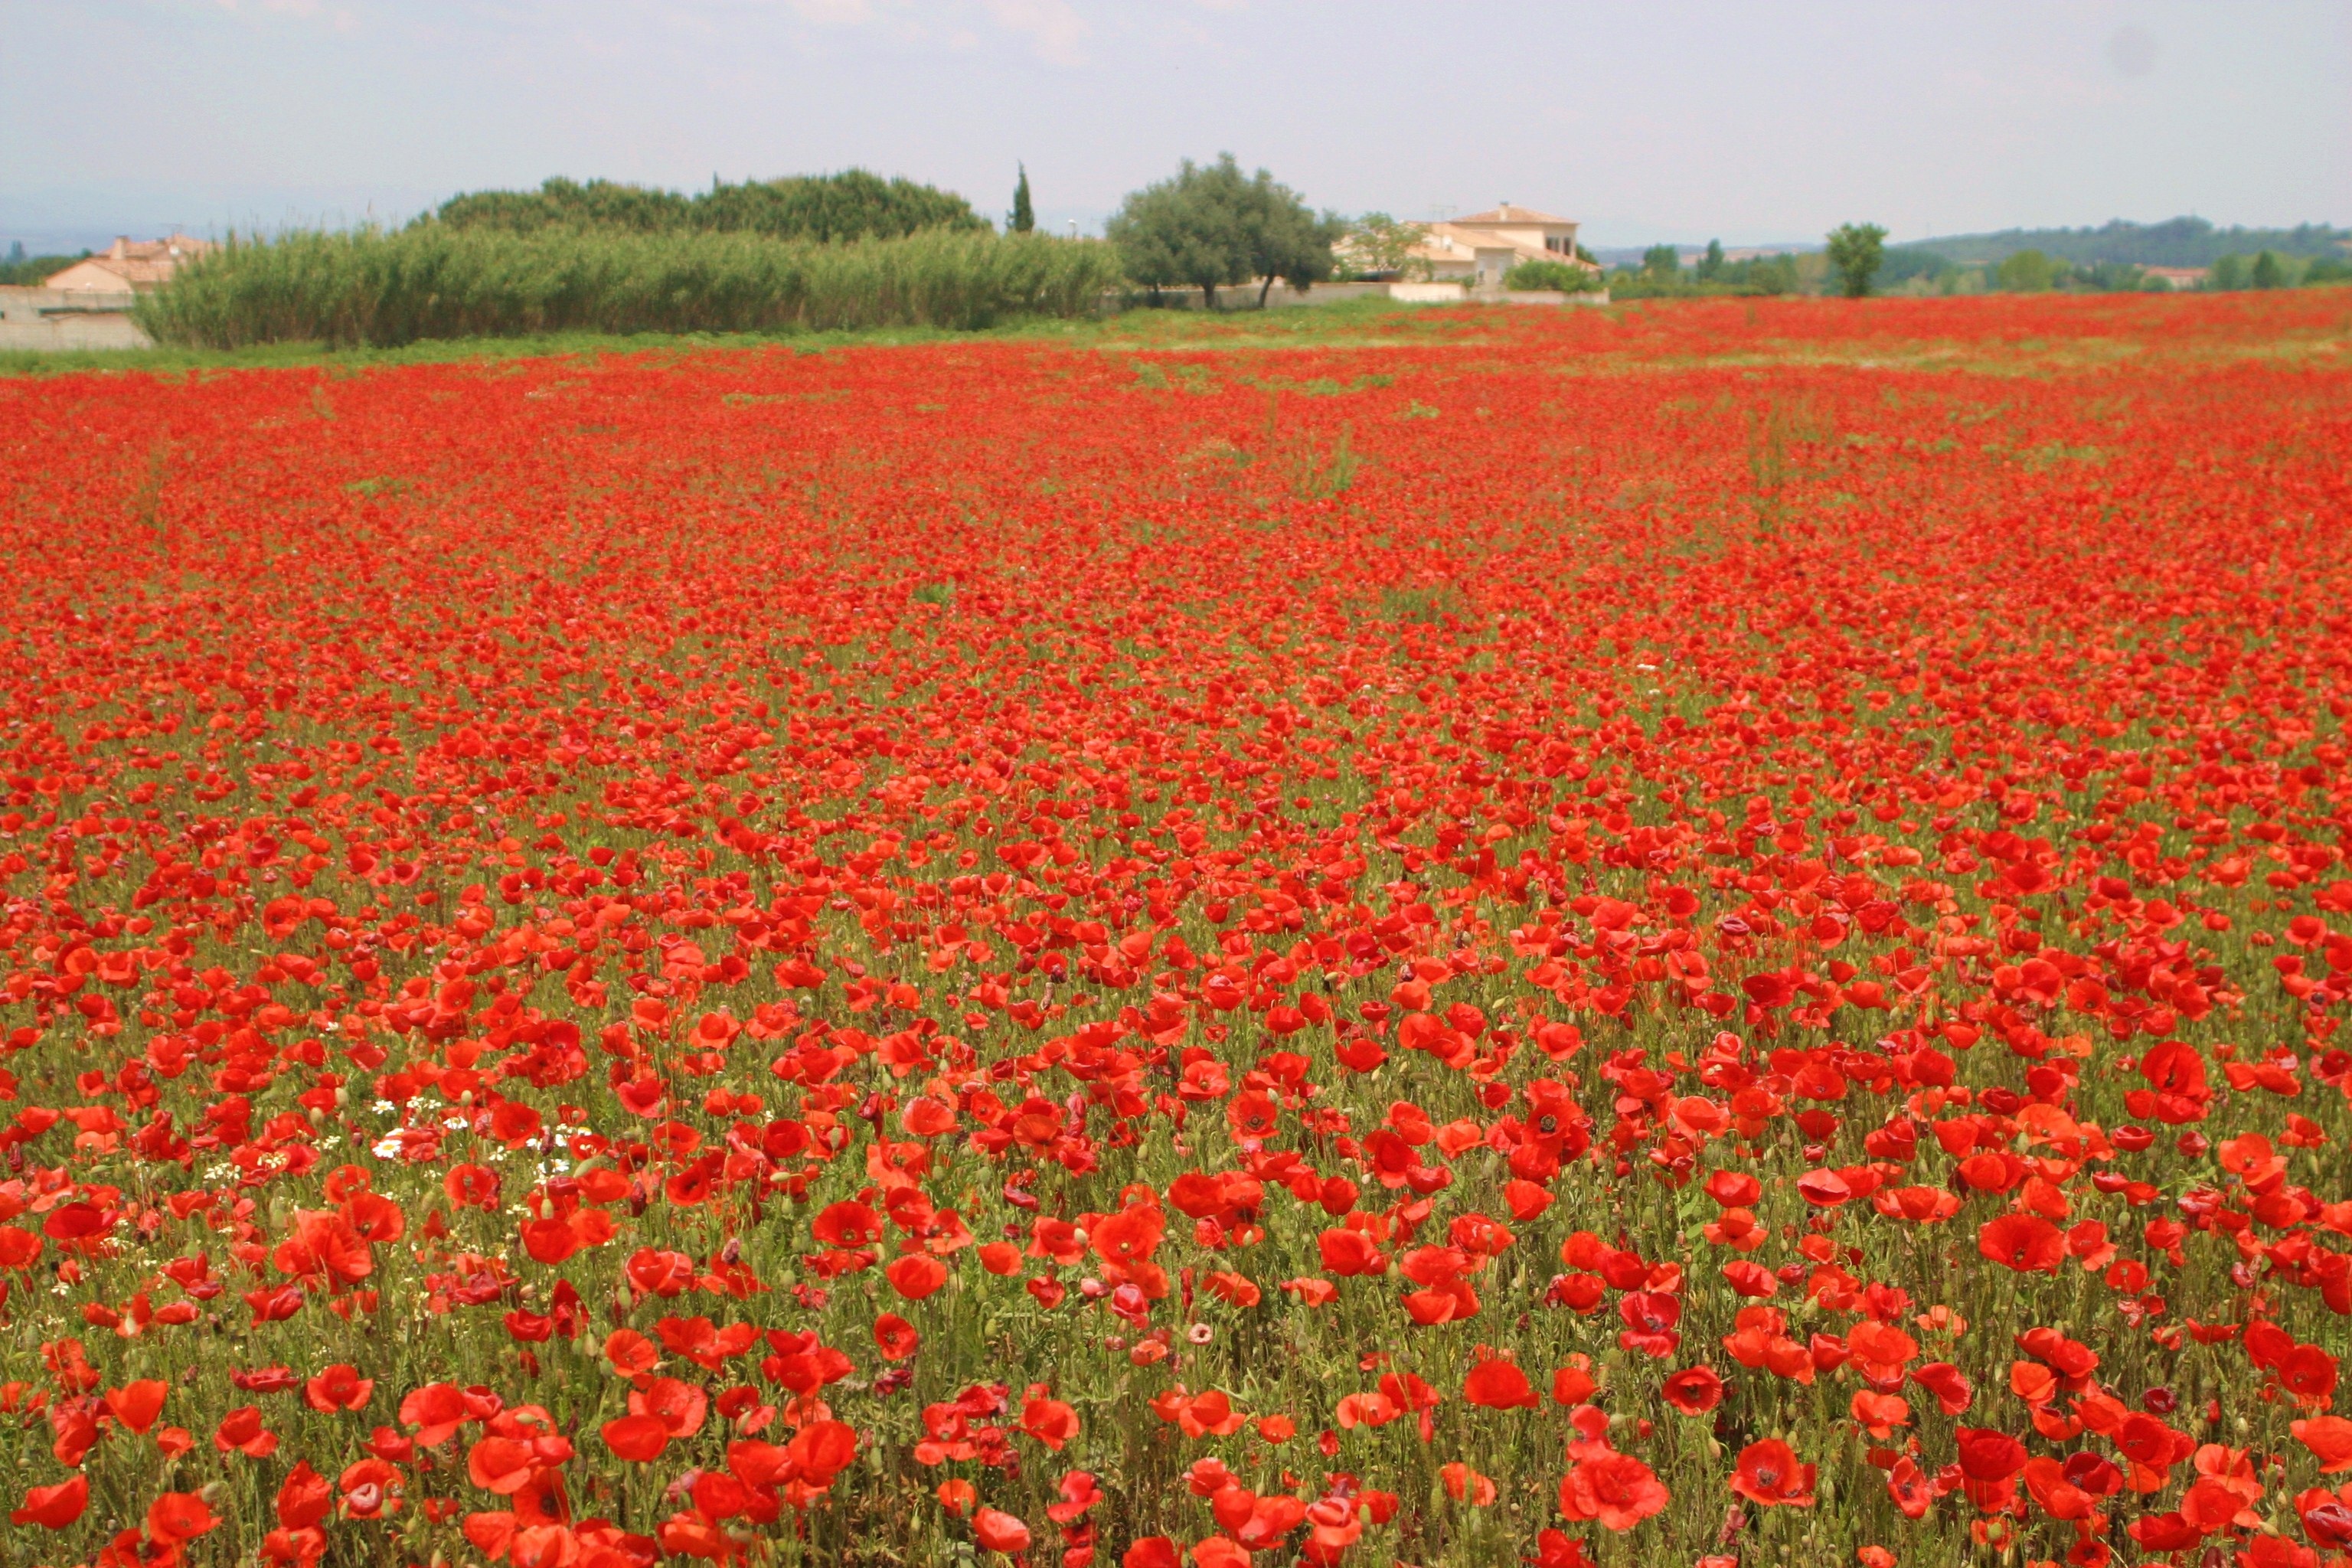
nature, plant, field, meadow, prairie, flower, petal, plain, wildflower, flowers, grassland, poppy, poppies, coquelicot, flowering plant, field of poppies, annual plant, land plant, poppy family